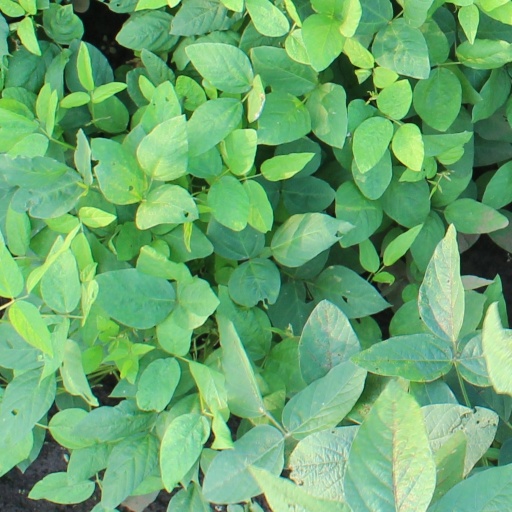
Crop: soybean